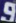
Number: 9